Ezra Koenig

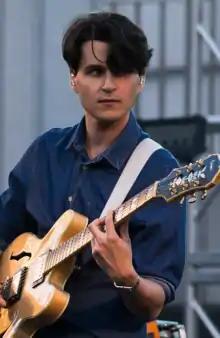
Koenig in 2013

Ezra Michael Koenig (born April 8, 1984) is an American musician, record producer, and radio personality. He is the lead vocalist, guitarist, and primary songwriter of indie rock band Vampire Weekend. Additionally, Koenig is the creator of the Netflix animated comedy series "Neo Yokio" and also hosts the Apple Music radio talk show "Time Crisis with Ezra Koenig. Time Crisis" is airing its tenth season, as of 2024.